1812: The Rivers of War

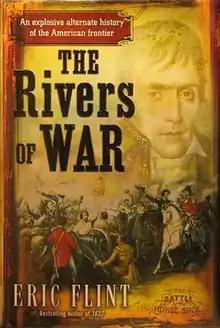
Hardback cover of The Rivers of War

1812: The Rivers of War is a 2005 alternate history novel by American writer Eric Flint.